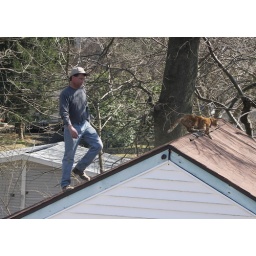
HAHAHAHA... The cat was gone off of the roof before George got anywhere near him!